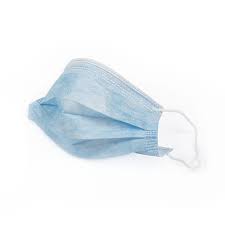
Waste category: trash